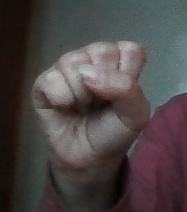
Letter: saad